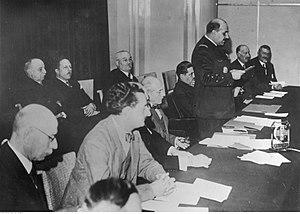
Le ministère de l'Air français fut créé par décret en 1928. Le premier ministre de l'Air, Laurent Eynac, avait pour principale tâche de redresser la situation de l'aéronautique française, en crise à la fin des années 1920. Le ministère est supprimé en 1947.